Jalisco New Generation Cartel

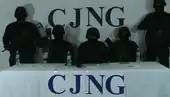
CJNG members direct a video to Felipe Calderón.

On 24 November 2011, three trucks containing 26 bodies were found in an avenue at Guadalajara, Jalisco. All of them were male corpses. At around 7:00 pm, the Guadalajara police received numerous anonymous calls from civilians reporting that "several vehicles with more than 10 bodies had been abandoned" in a major avenue. Upon the arrival of the police forces, they found a green Dodge Caravan in the middle lane of the highway, along with a Nissan Caravan just away; on the farthest right lane was a white van. Reports state that Los Zetas and the Milenio Cartel are responsible for the massacre of these twenty-six alleged Sinaloa Cartel members. In addition, in November 2011, three men from the Milenio Cartel were arrested and linked to the massacre of the twenty-six people. The authorities concluded that only six of the twenty-six that were killed had criminal records, and another ten of those dead were reported as disappeared by their family members. Among those killed were small-business entrepreneurs; a cook; a mechanic; a dentist; a truck driver; and a house painter, among others.